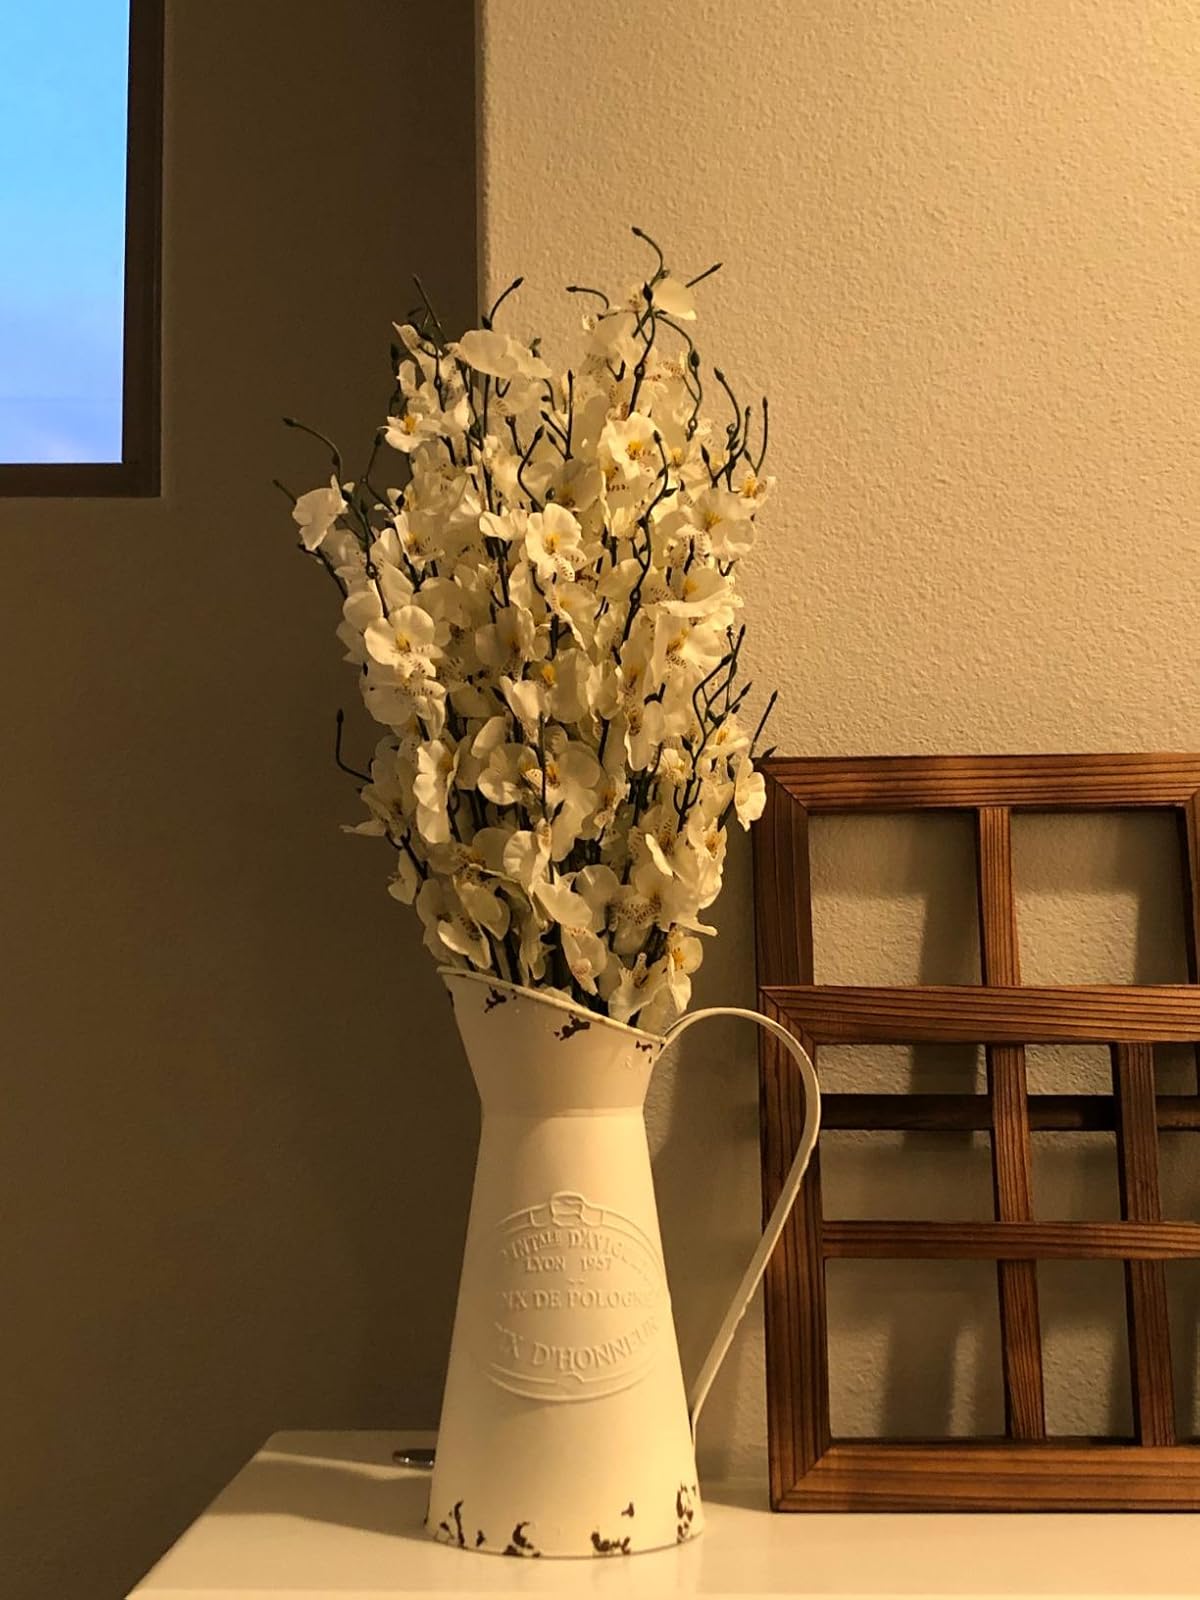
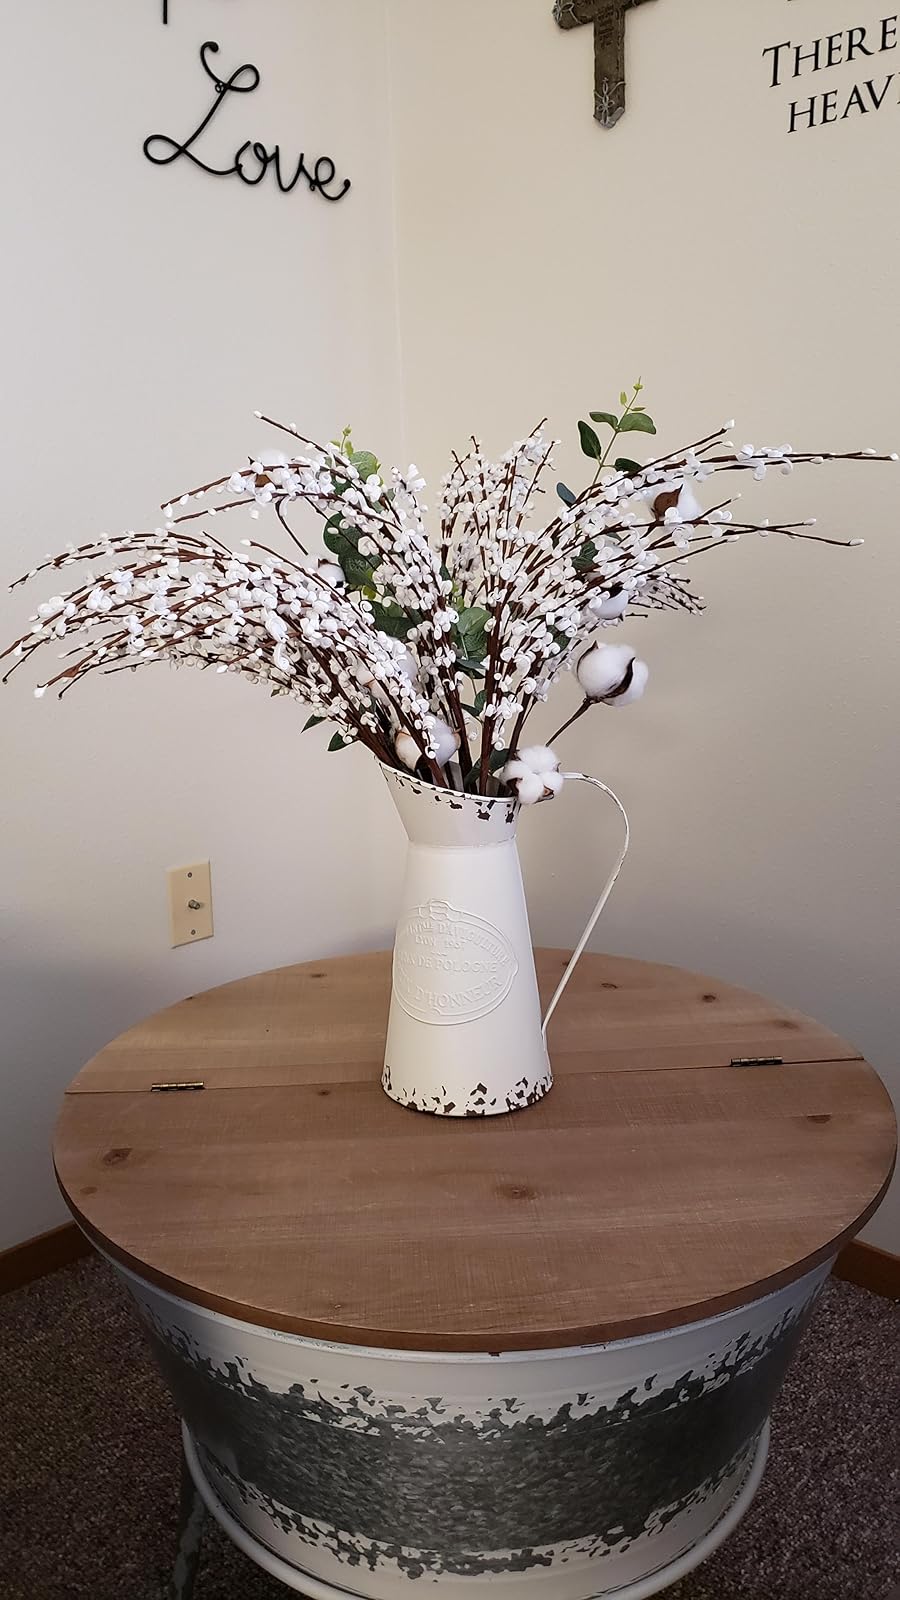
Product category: vase
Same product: yes